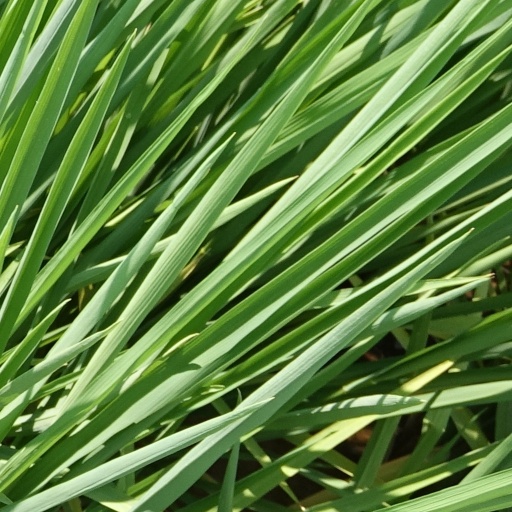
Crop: rice